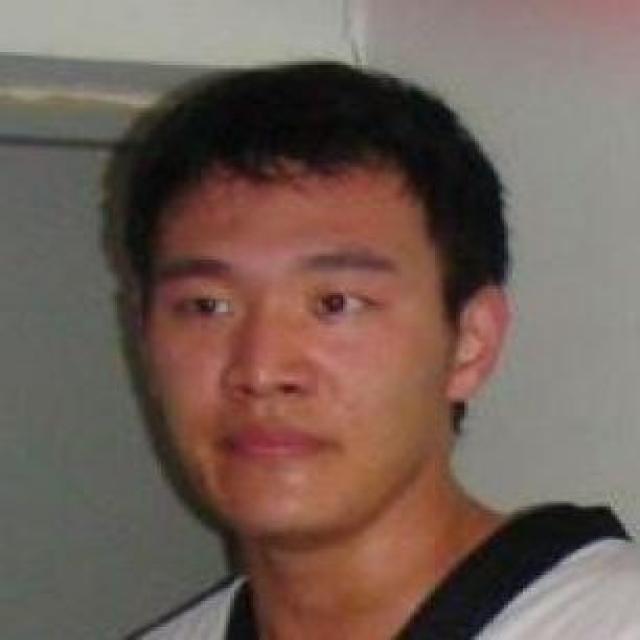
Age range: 21-44